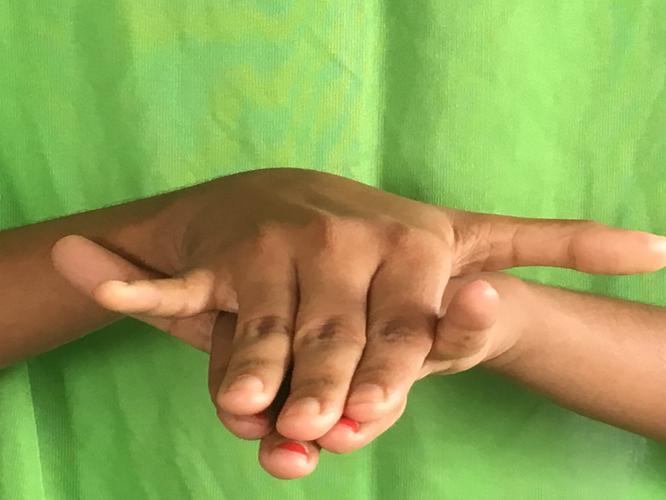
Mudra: Varaha
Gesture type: double_hand